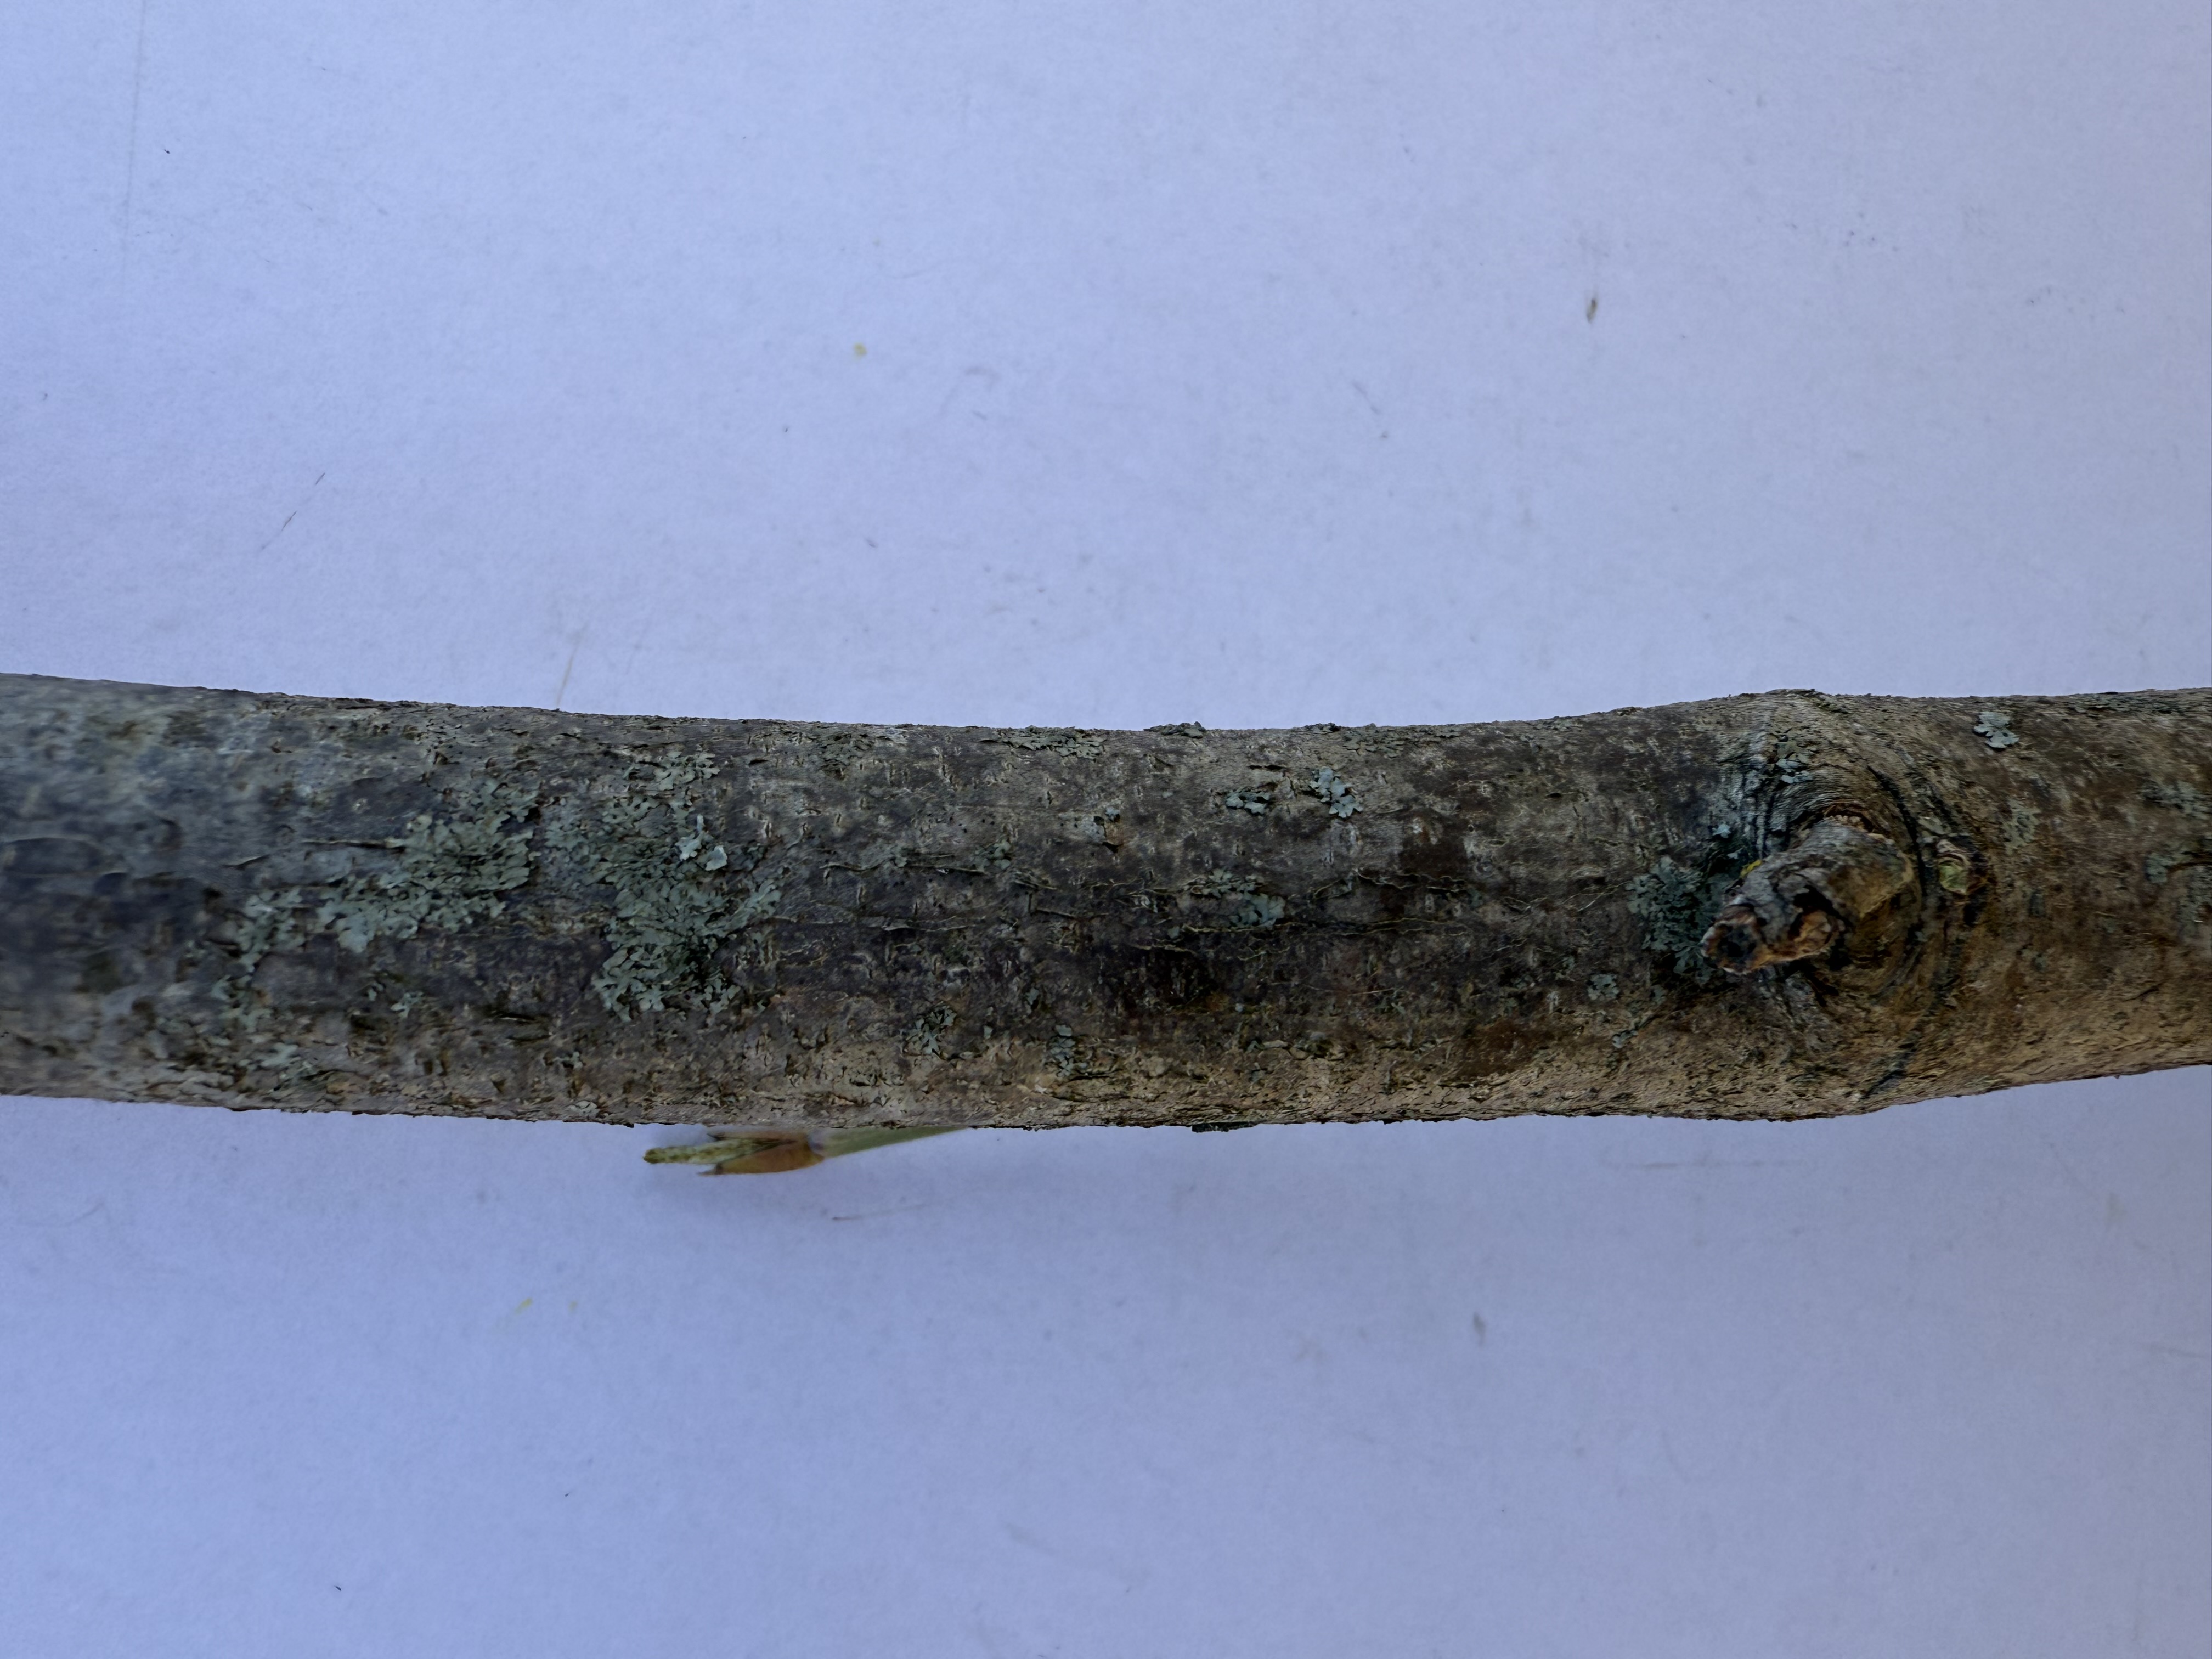
Variety: Cornelian Cherry